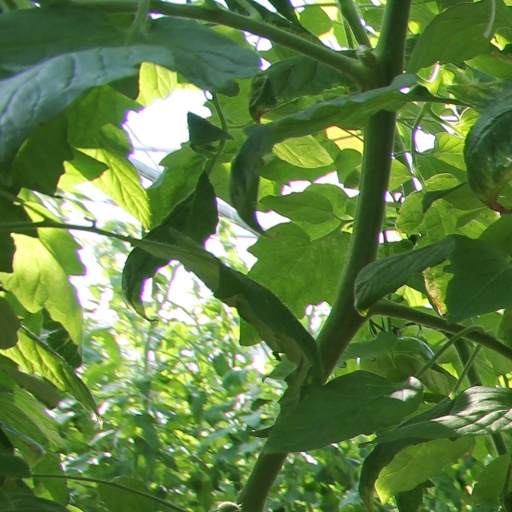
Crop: tomato